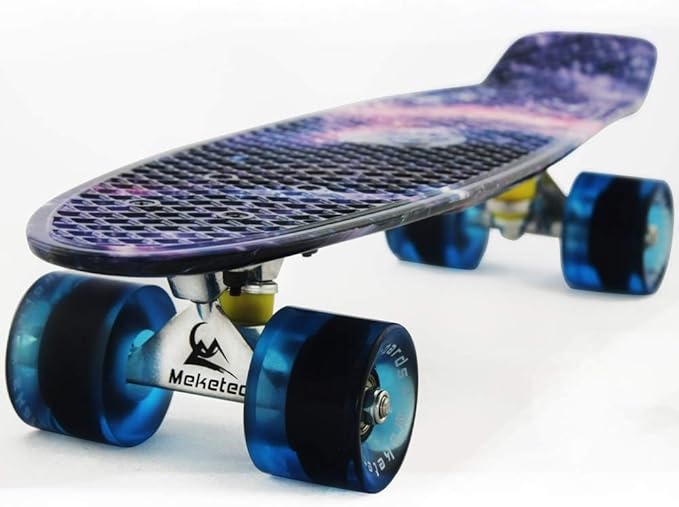
Skateboards Complete 22 Inch Mini Cruiser Retro Skateboard for Kids Boys Youths Beginners
About This Meketec Unique Technology : The strong 3.25 inch trucks with different color with others skateboarder，let you skateboarding slide more distinctive. Performance : High speed abec 7 meketec Bearings; 60mm Urethane wheels; 22.5 inch long x 6 inch wide deck, max load weight 200 lb. High Value : Meketec Unusual skateboard appearance outperforms many of the leading brands and high cost performance price. Advantage : Take this board on the park, school and road with ease, It’s the best holiday gift for Kids and Adults. Easy to Use: With CE certification, this well-built skateboard is safe to ride and suitable for any level of riders, no matter whether you’re a beginner or experienced rider. Overview Brand : Meketec Color : Purple Galaxy Age Range (Description) : Kid Skill Level : All Deck Length : 22 Inches Deck Width : 5.9 Inches Item Weight : 3.7 Pounds Material : Aluminum, Plastic Theme : Fantasy Wheel Size : 60 Micron
Brand: Skateboard
Category: Sporting Goods > Outdoor Recreation > Skateboarding > Complete Skateboards > Mini-Cruisers